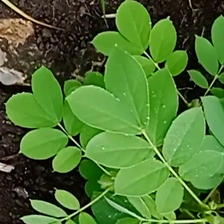
Weed species: Sicklepod_(Senna obtusifolia)